Jon Hustad

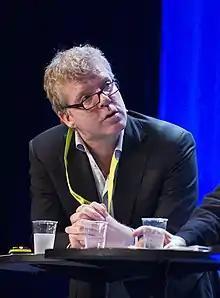
Hustad in 2016

Jon Ottar Hustad (25 March 1968 – 12 October 2023) was a Norwegian journalist, writer and lector in history.